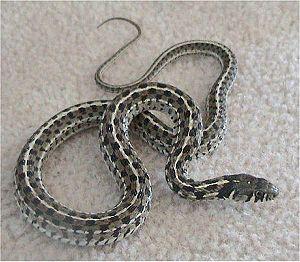
Thamnophis marcianus est une espèce de serpents de la famille des Natricidae.